L'Arlésienne (painting)

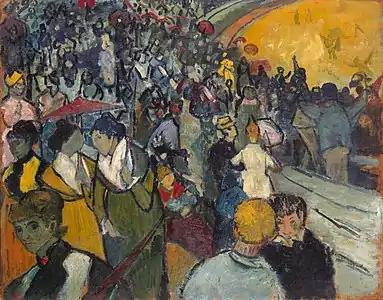
Vincent van Gogh, "Les Arènes"(December 1888)Hermitage Museum, St. Petersburg

For the second version, now in the Metropolitan Museum of Art in New York City, van Gogh again painted on the commercially pre-primed canvas he had previously used, and he replaced the gloves and umbrella with three books.